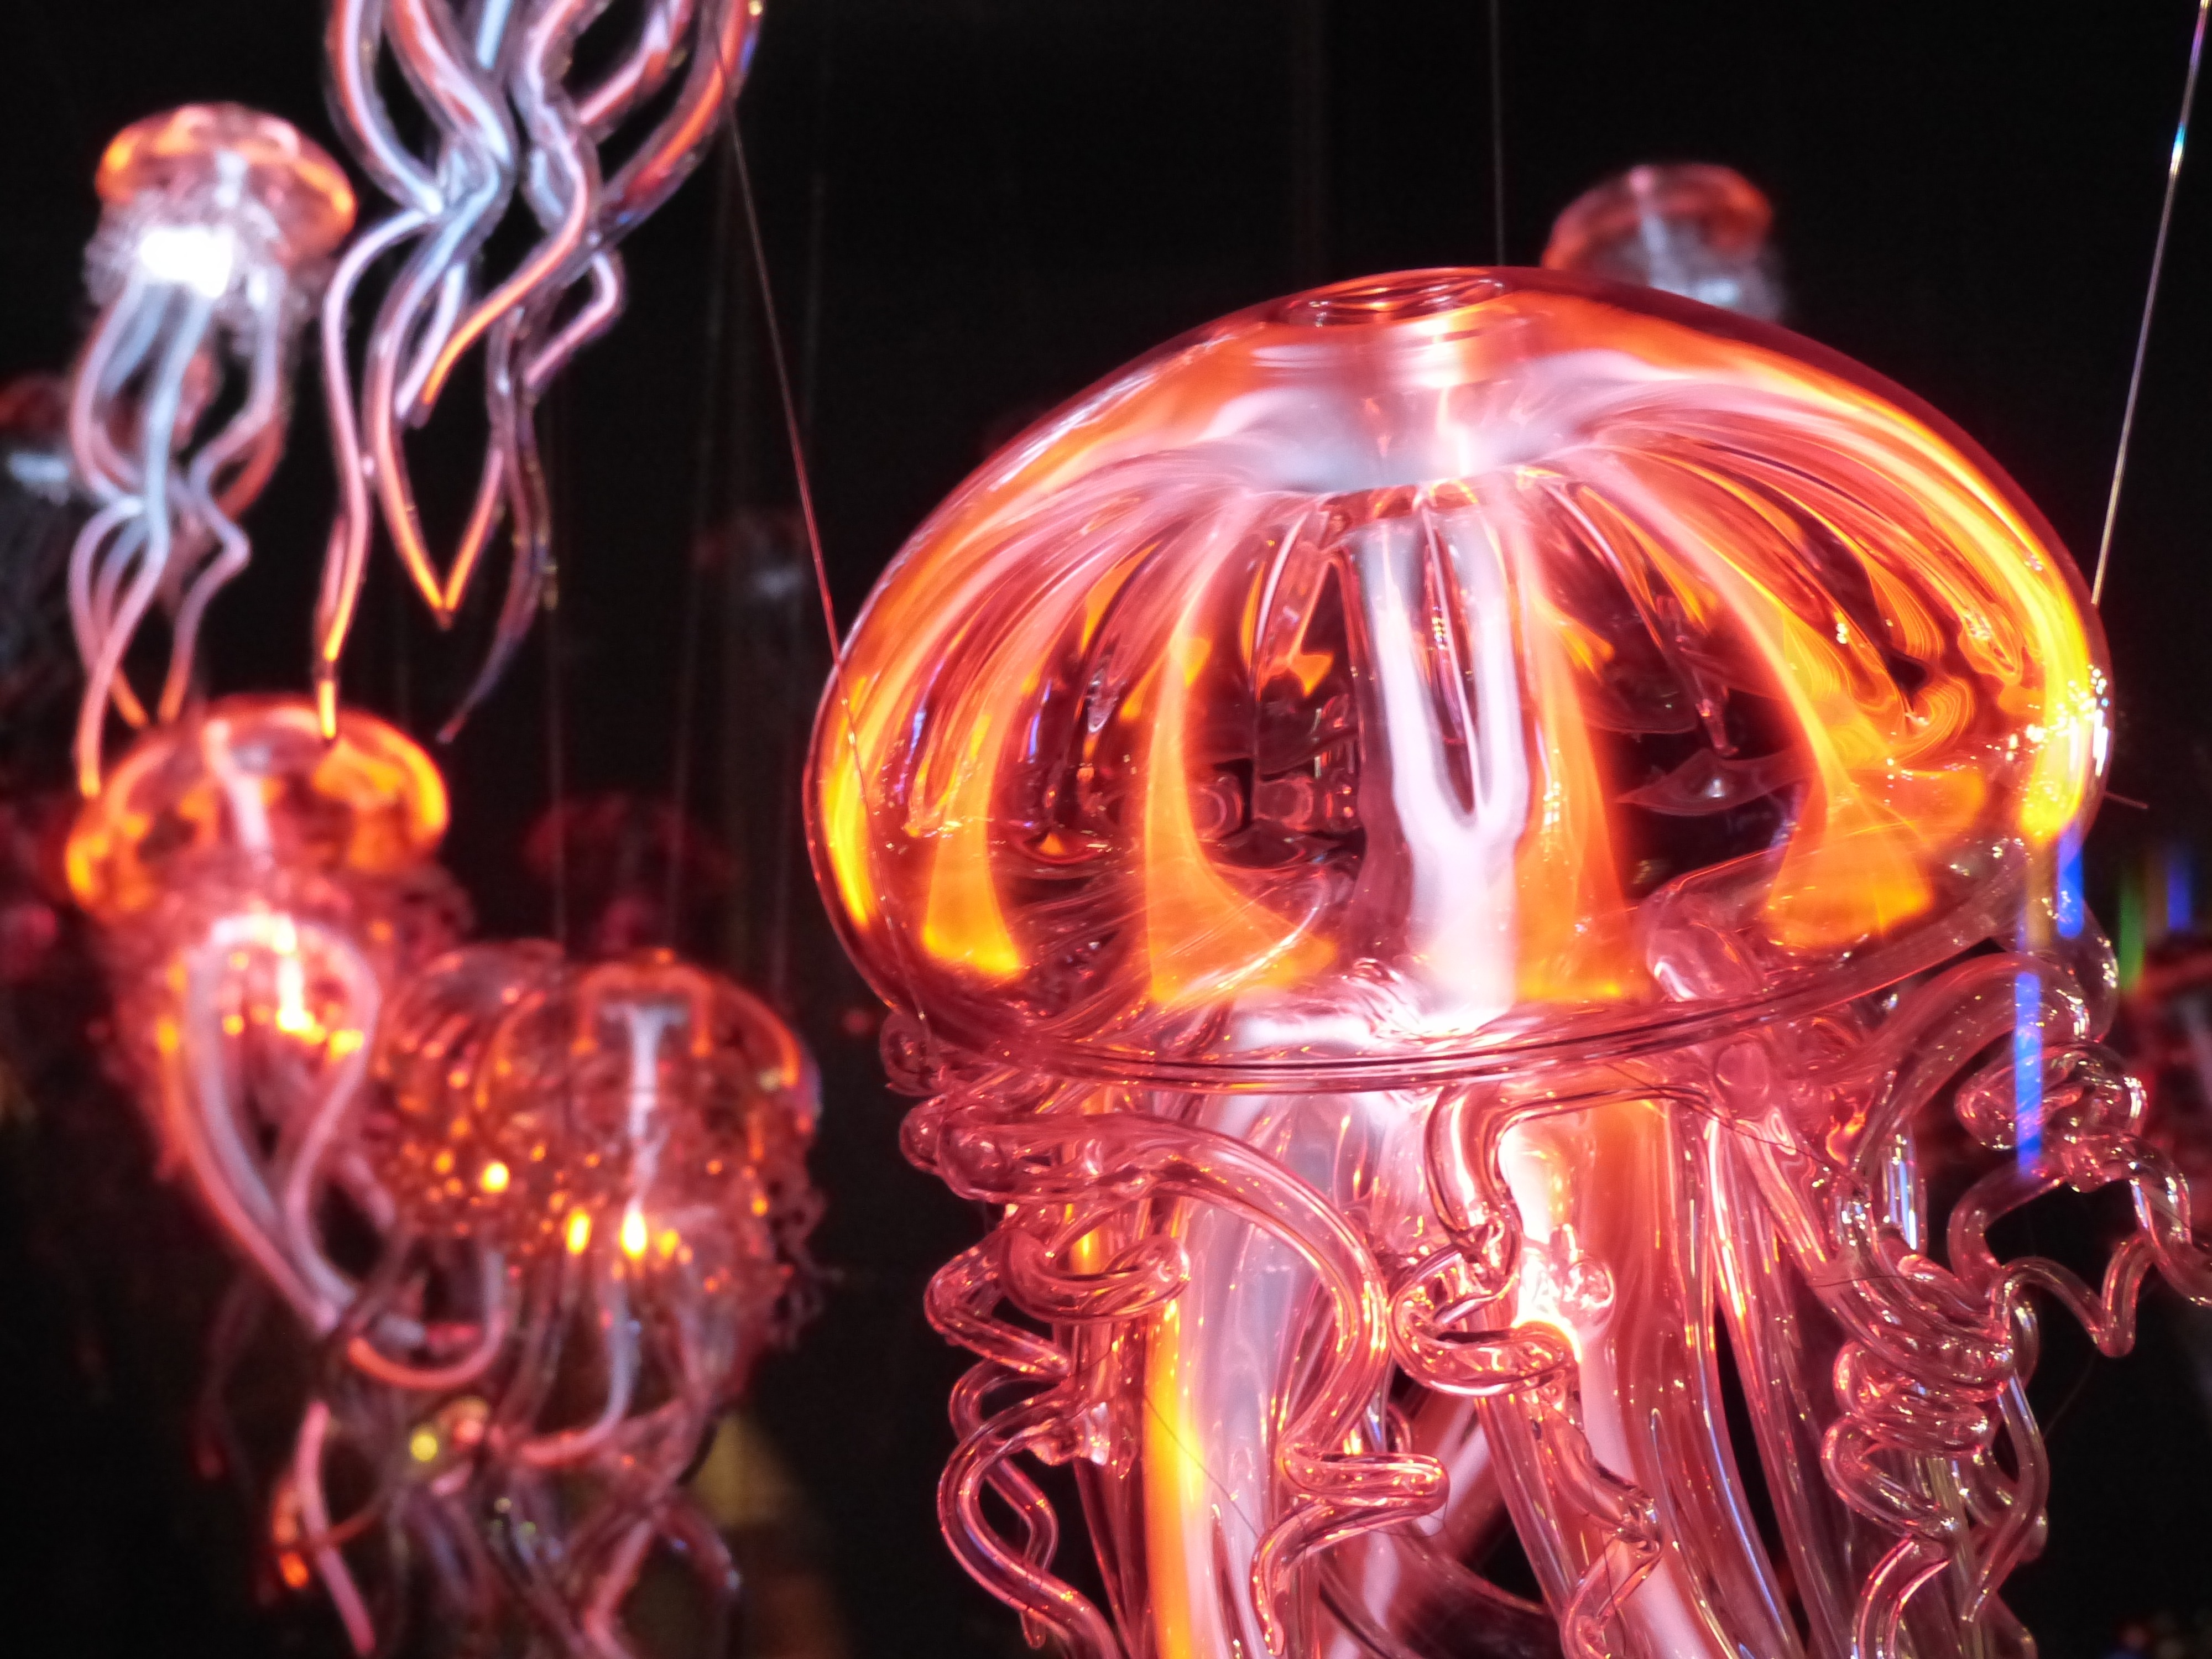
light, glass, orange, red, color, flame, jellyfish, lighting, illuminated, lichtspiel, glasses, physics, light phenomenon, luminous jellyfish